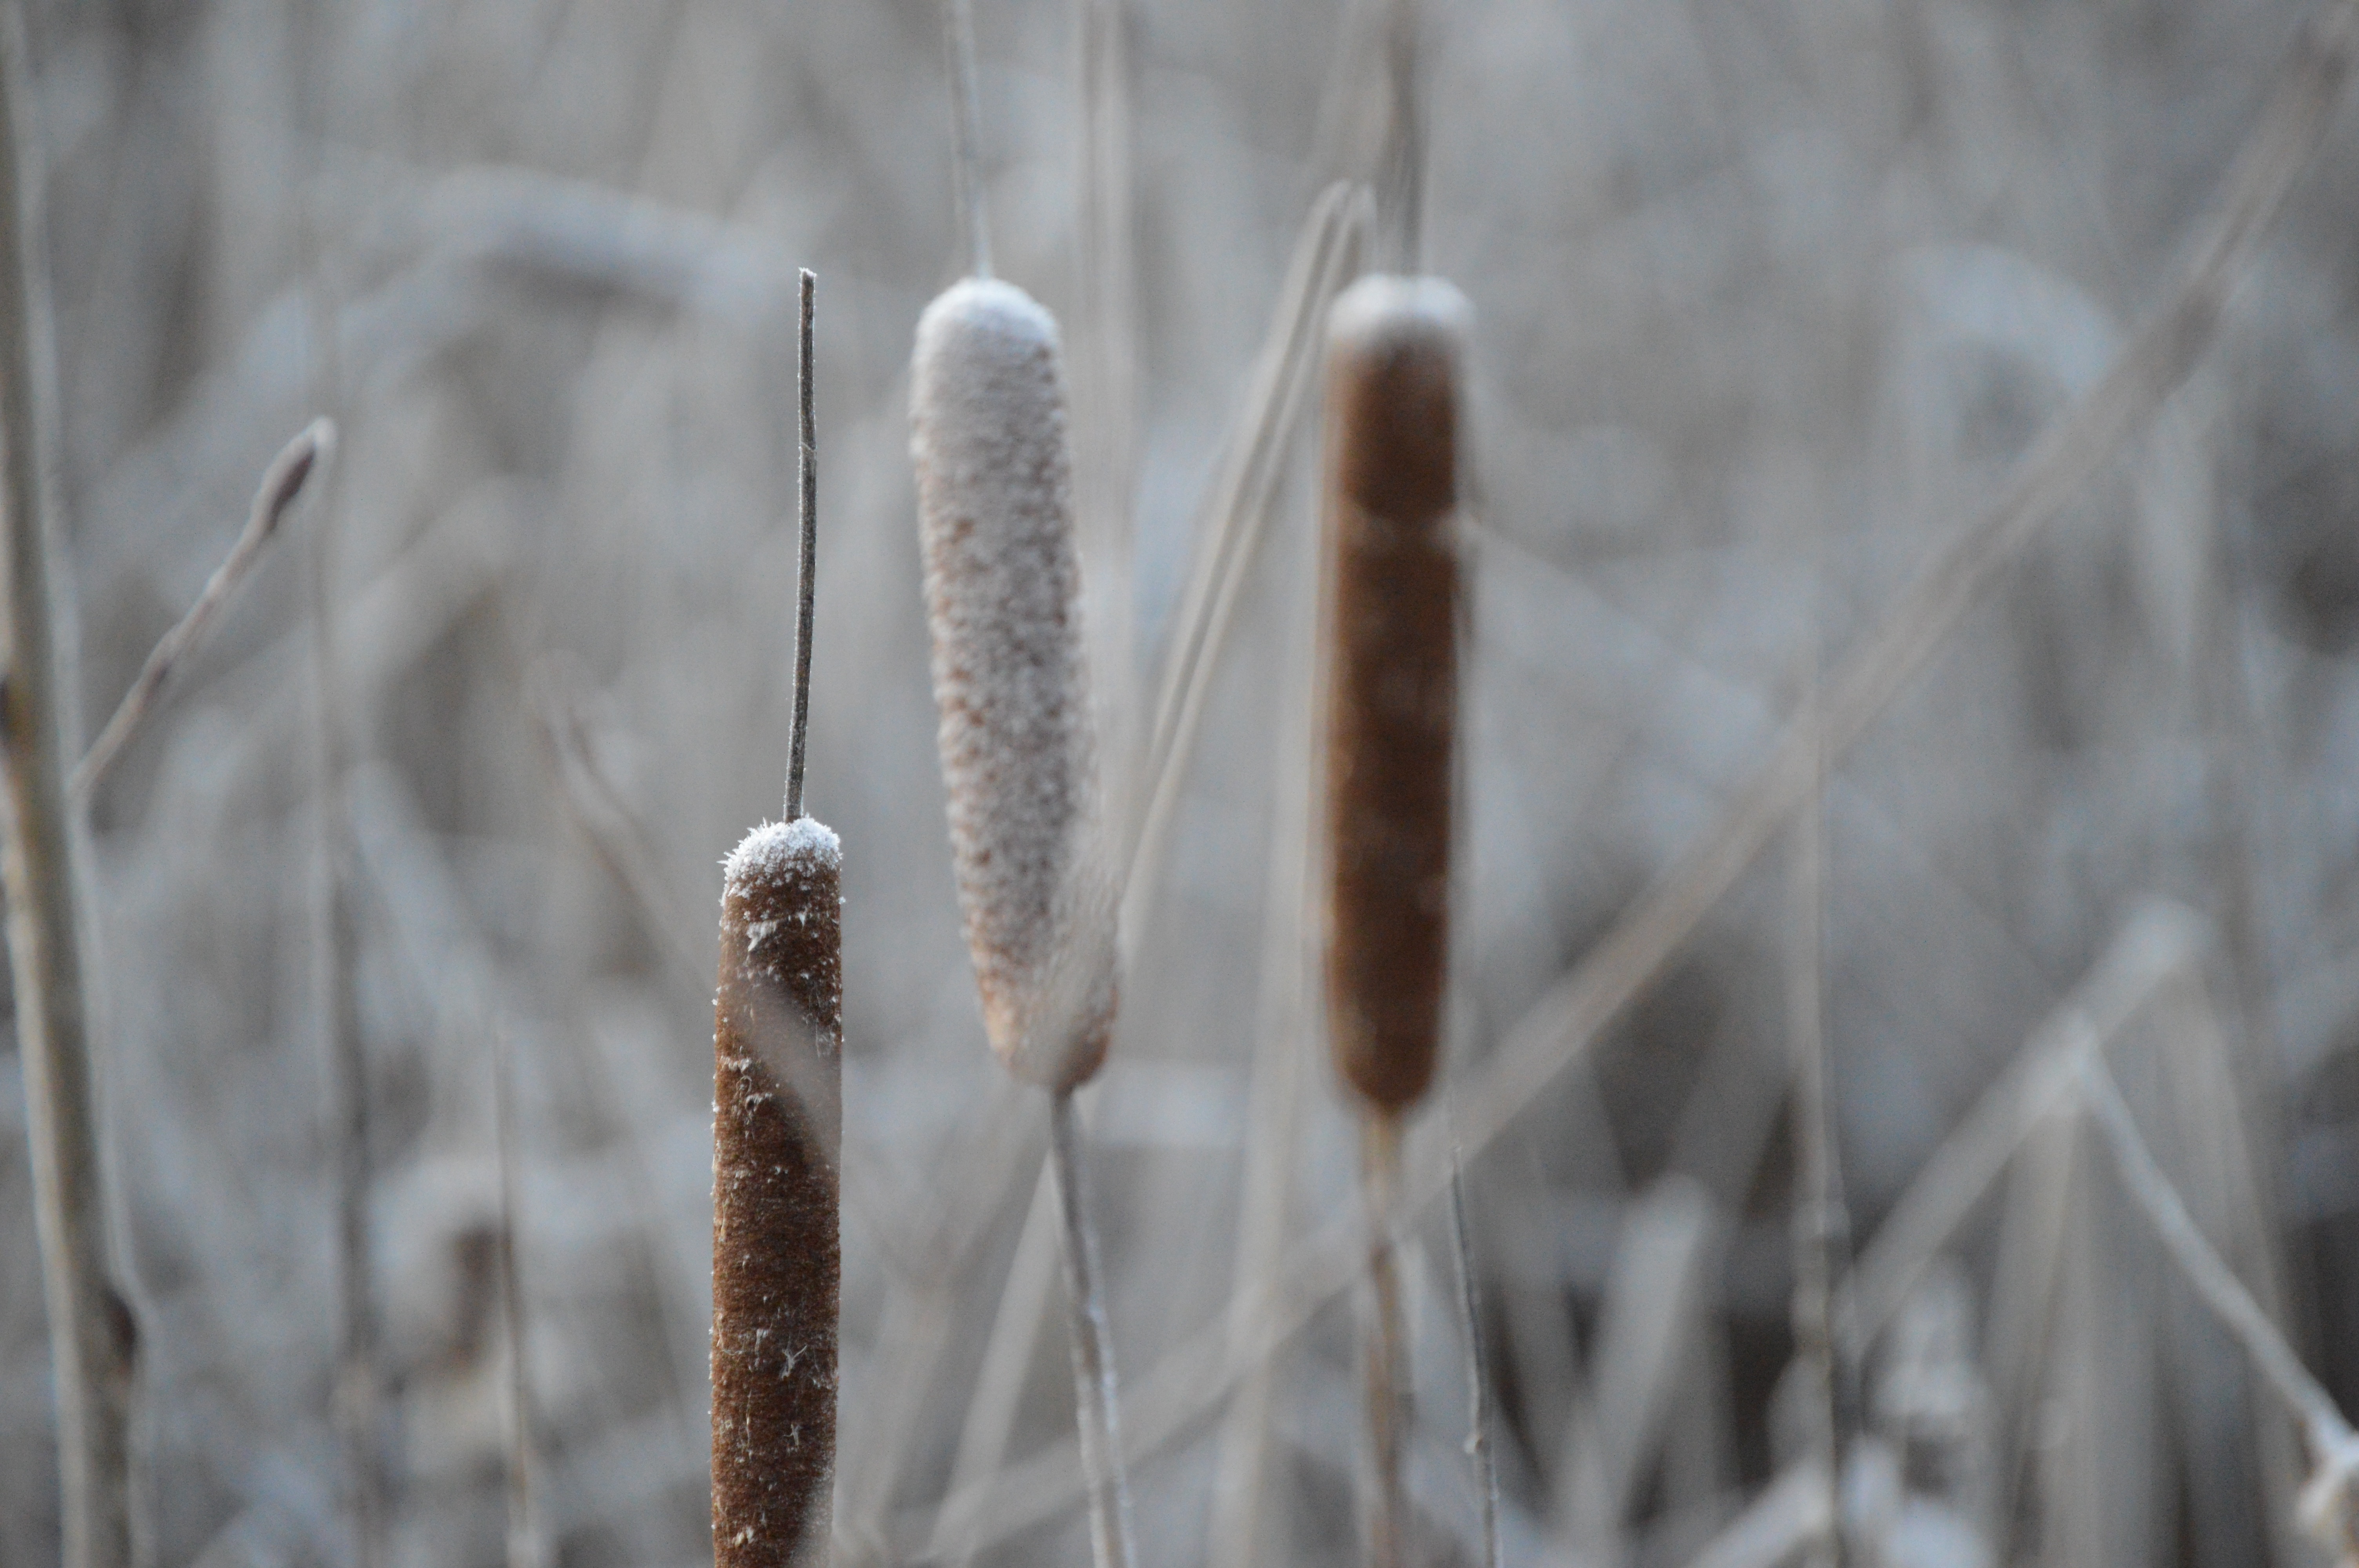
nature, grass, branch, snow, winter, plant, leaf, flower, frost, wildlife, ice, flora, season, fauna, close up, freezing, macro photography, grass family, plant stem